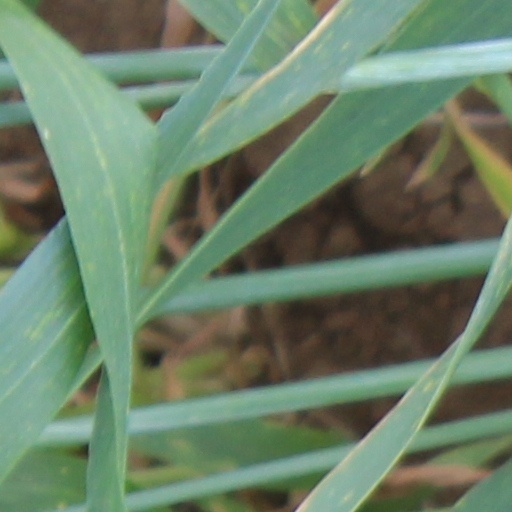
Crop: wheat